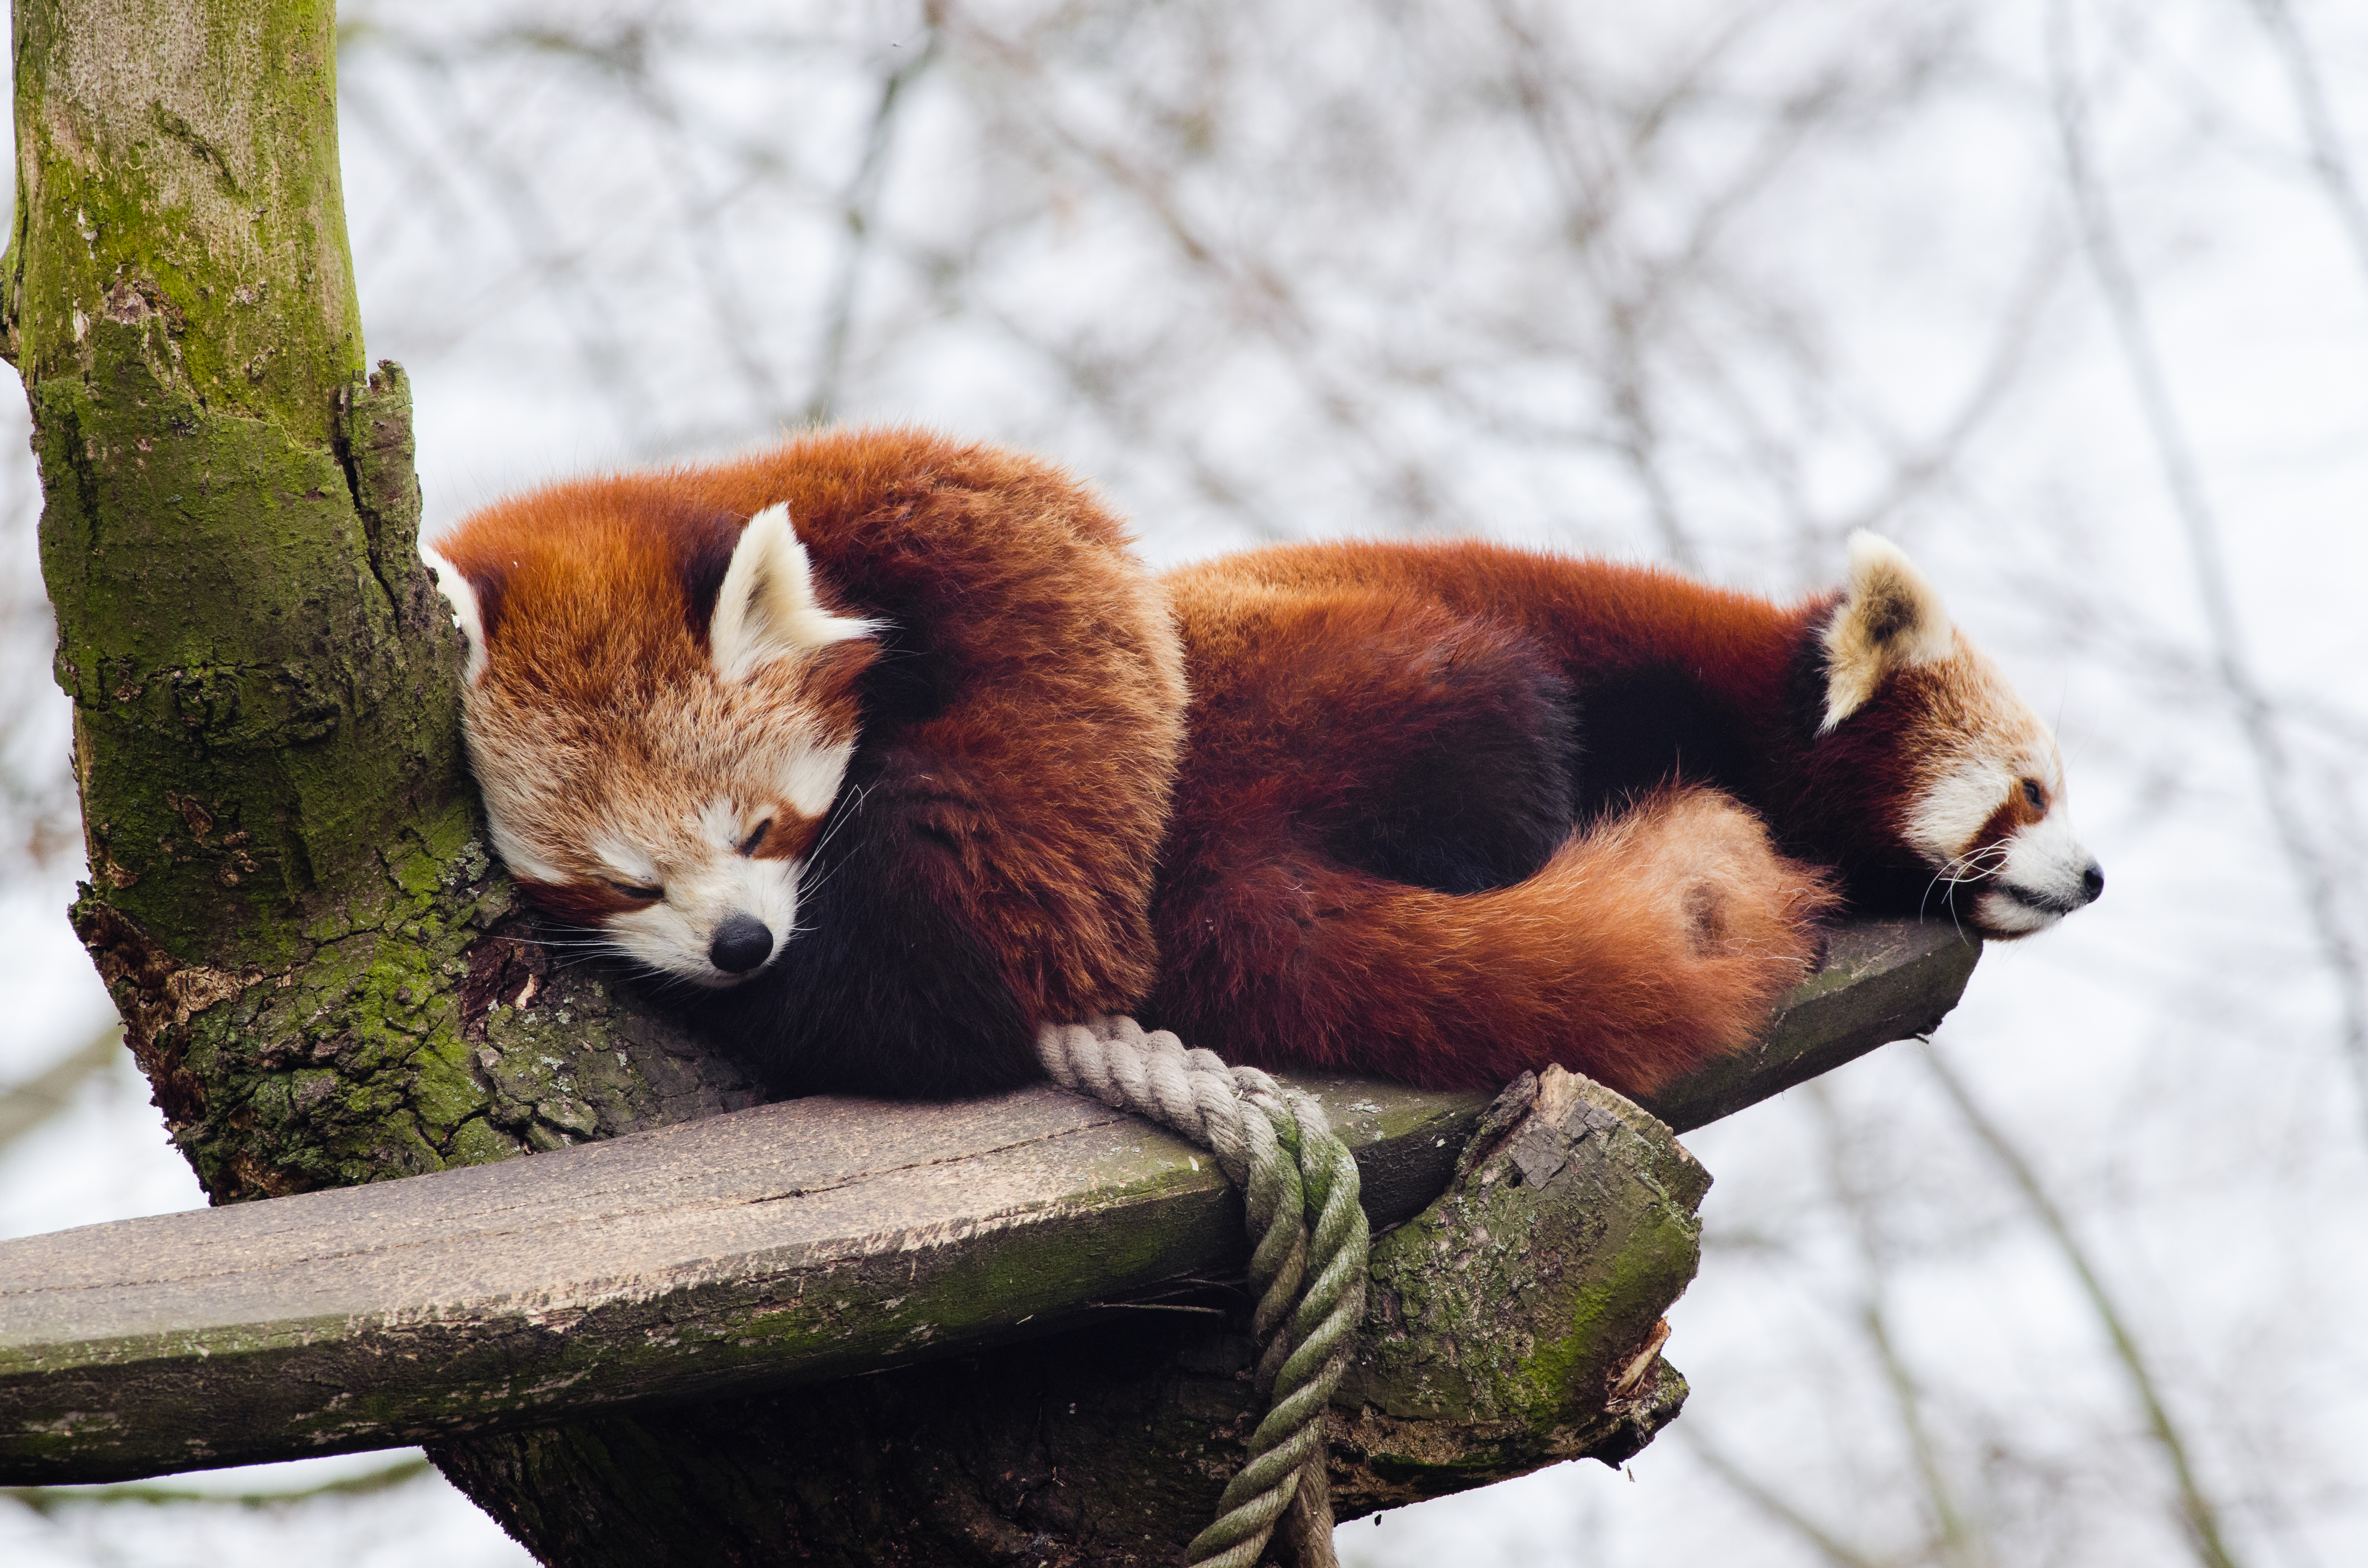
tree, bokeh, animal, cute, bear, wildlife, zoo, red, mammal, nikon, fox, fauna, red panda, panda, endangered, vertebrate, germany, deutschland, baum, adorable, tele, d7000, roter, kleiner, niedlich, species, tierpark, bedroht